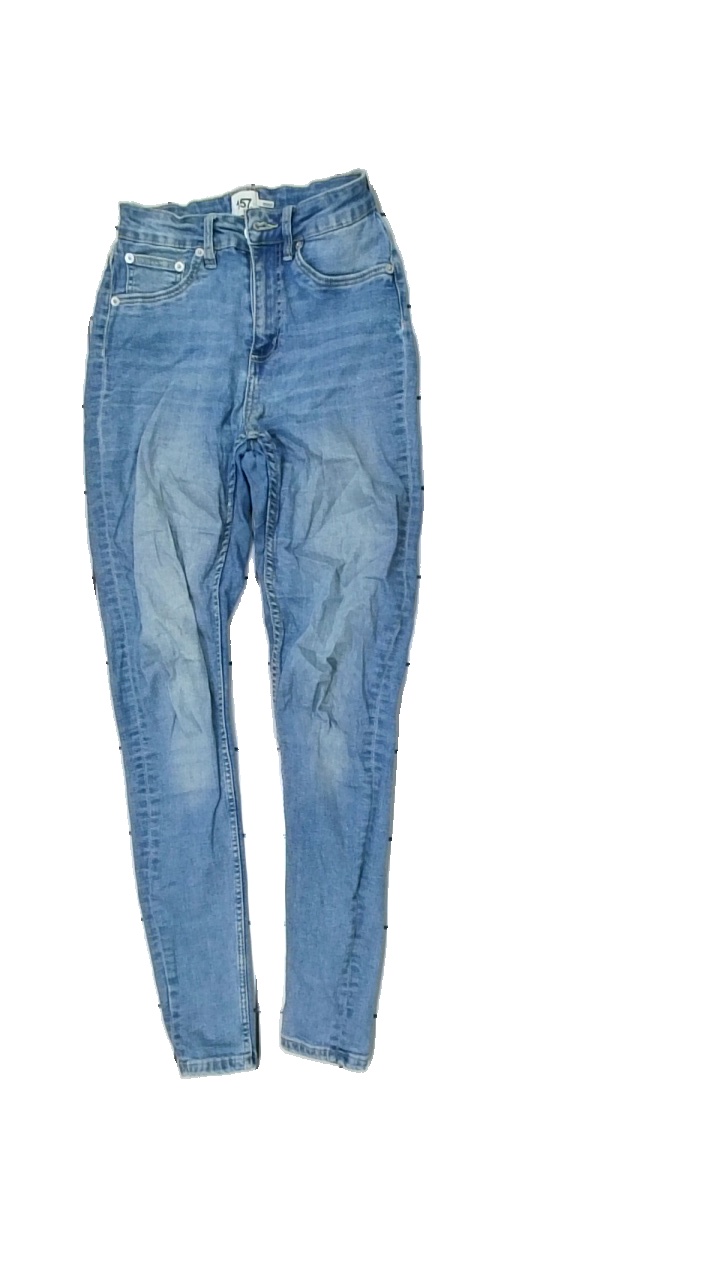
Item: Jeans (Ladies)
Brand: Lager 157
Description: blå jeans, stretch trasig
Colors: Blue
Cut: Cropped
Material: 100% cotton
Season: All
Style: Denim
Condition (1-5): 2
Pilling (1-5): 5
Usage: Export
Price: <50